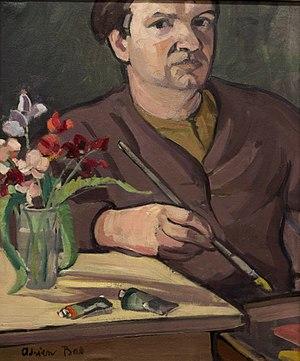
Portrait de l’artiste
Adrien Bas, né à Lyon le 16 avril 1884 et mort le 2 mai 1925 à Saint-Rambert-l'Île-Barbe est un peintre français.